Ignacio Romero Raizábal

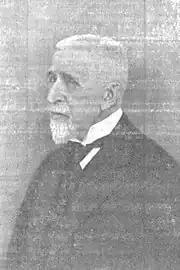
Alfonso Carlos, 1930s

In 1936-1939 Romero published rather few pieces in various titles; initially they included the Falangist "Labor" but later they were only unification-spared and Traditionalism-flavored titles like the Pamplona-based "El Pensamiento Navarro" or the Vitoria-based "El Pensamiento Alavés". During early Francoism his name ceased to appear in the press; some authors claim he was member of the editorial board or even the co-manager of the Catholic daily "Ya", but this information is not confirmed elsewhere. In the 1950s his single articles – usually revolving around literary or historical topics - sporadically appeared in "El Pensamiento Navarro" or "El Correo Catalán". In the 1960s, when the conciliatory turn of Carlist policy towards the regime produced some concessions on part of the administration and few new Carlist periodicals appeared on the market, Romero started contributing. The most important of these titles is the illustrated review "Montejurra", where he turned one of the most prolific authors; he focused almost exclusively on history. However, Romero's articles were appearing also in more niche party periodicals, like "Azada y asta" and "Esfuerzo común". In case of the latter, an ambitious Zaragoza-based strongly left-leaning doctrinal monthly, sort of "Tradición" à rebours, he even entered the editorial board in the early 1970s. It is not clear whether he realized its agenda and to what extent he approved of its line.